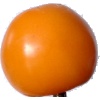
Label: yellow_tomato